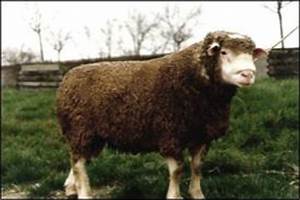
Label: sheep